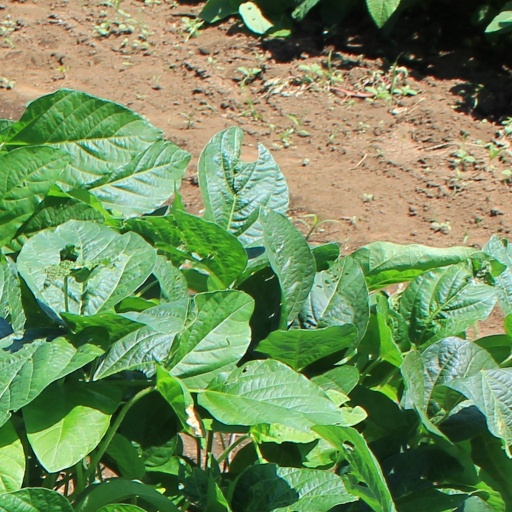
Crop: soybean